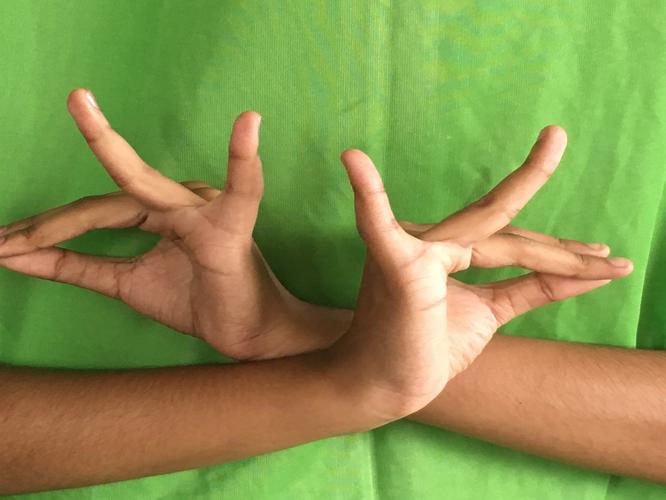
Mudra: Katakavardhana
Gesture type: double_hand